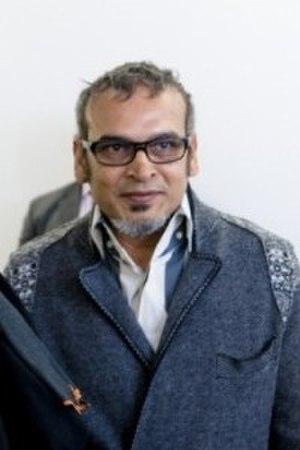
Subodh Gupta est un artiste plasticien indien né en 1964 à Khagaul au Bihar. Star de l'Art contemporain en Inde, il vit et travaille à Delhi.